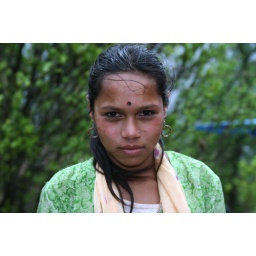
IMG_4115 - rain - girl in green